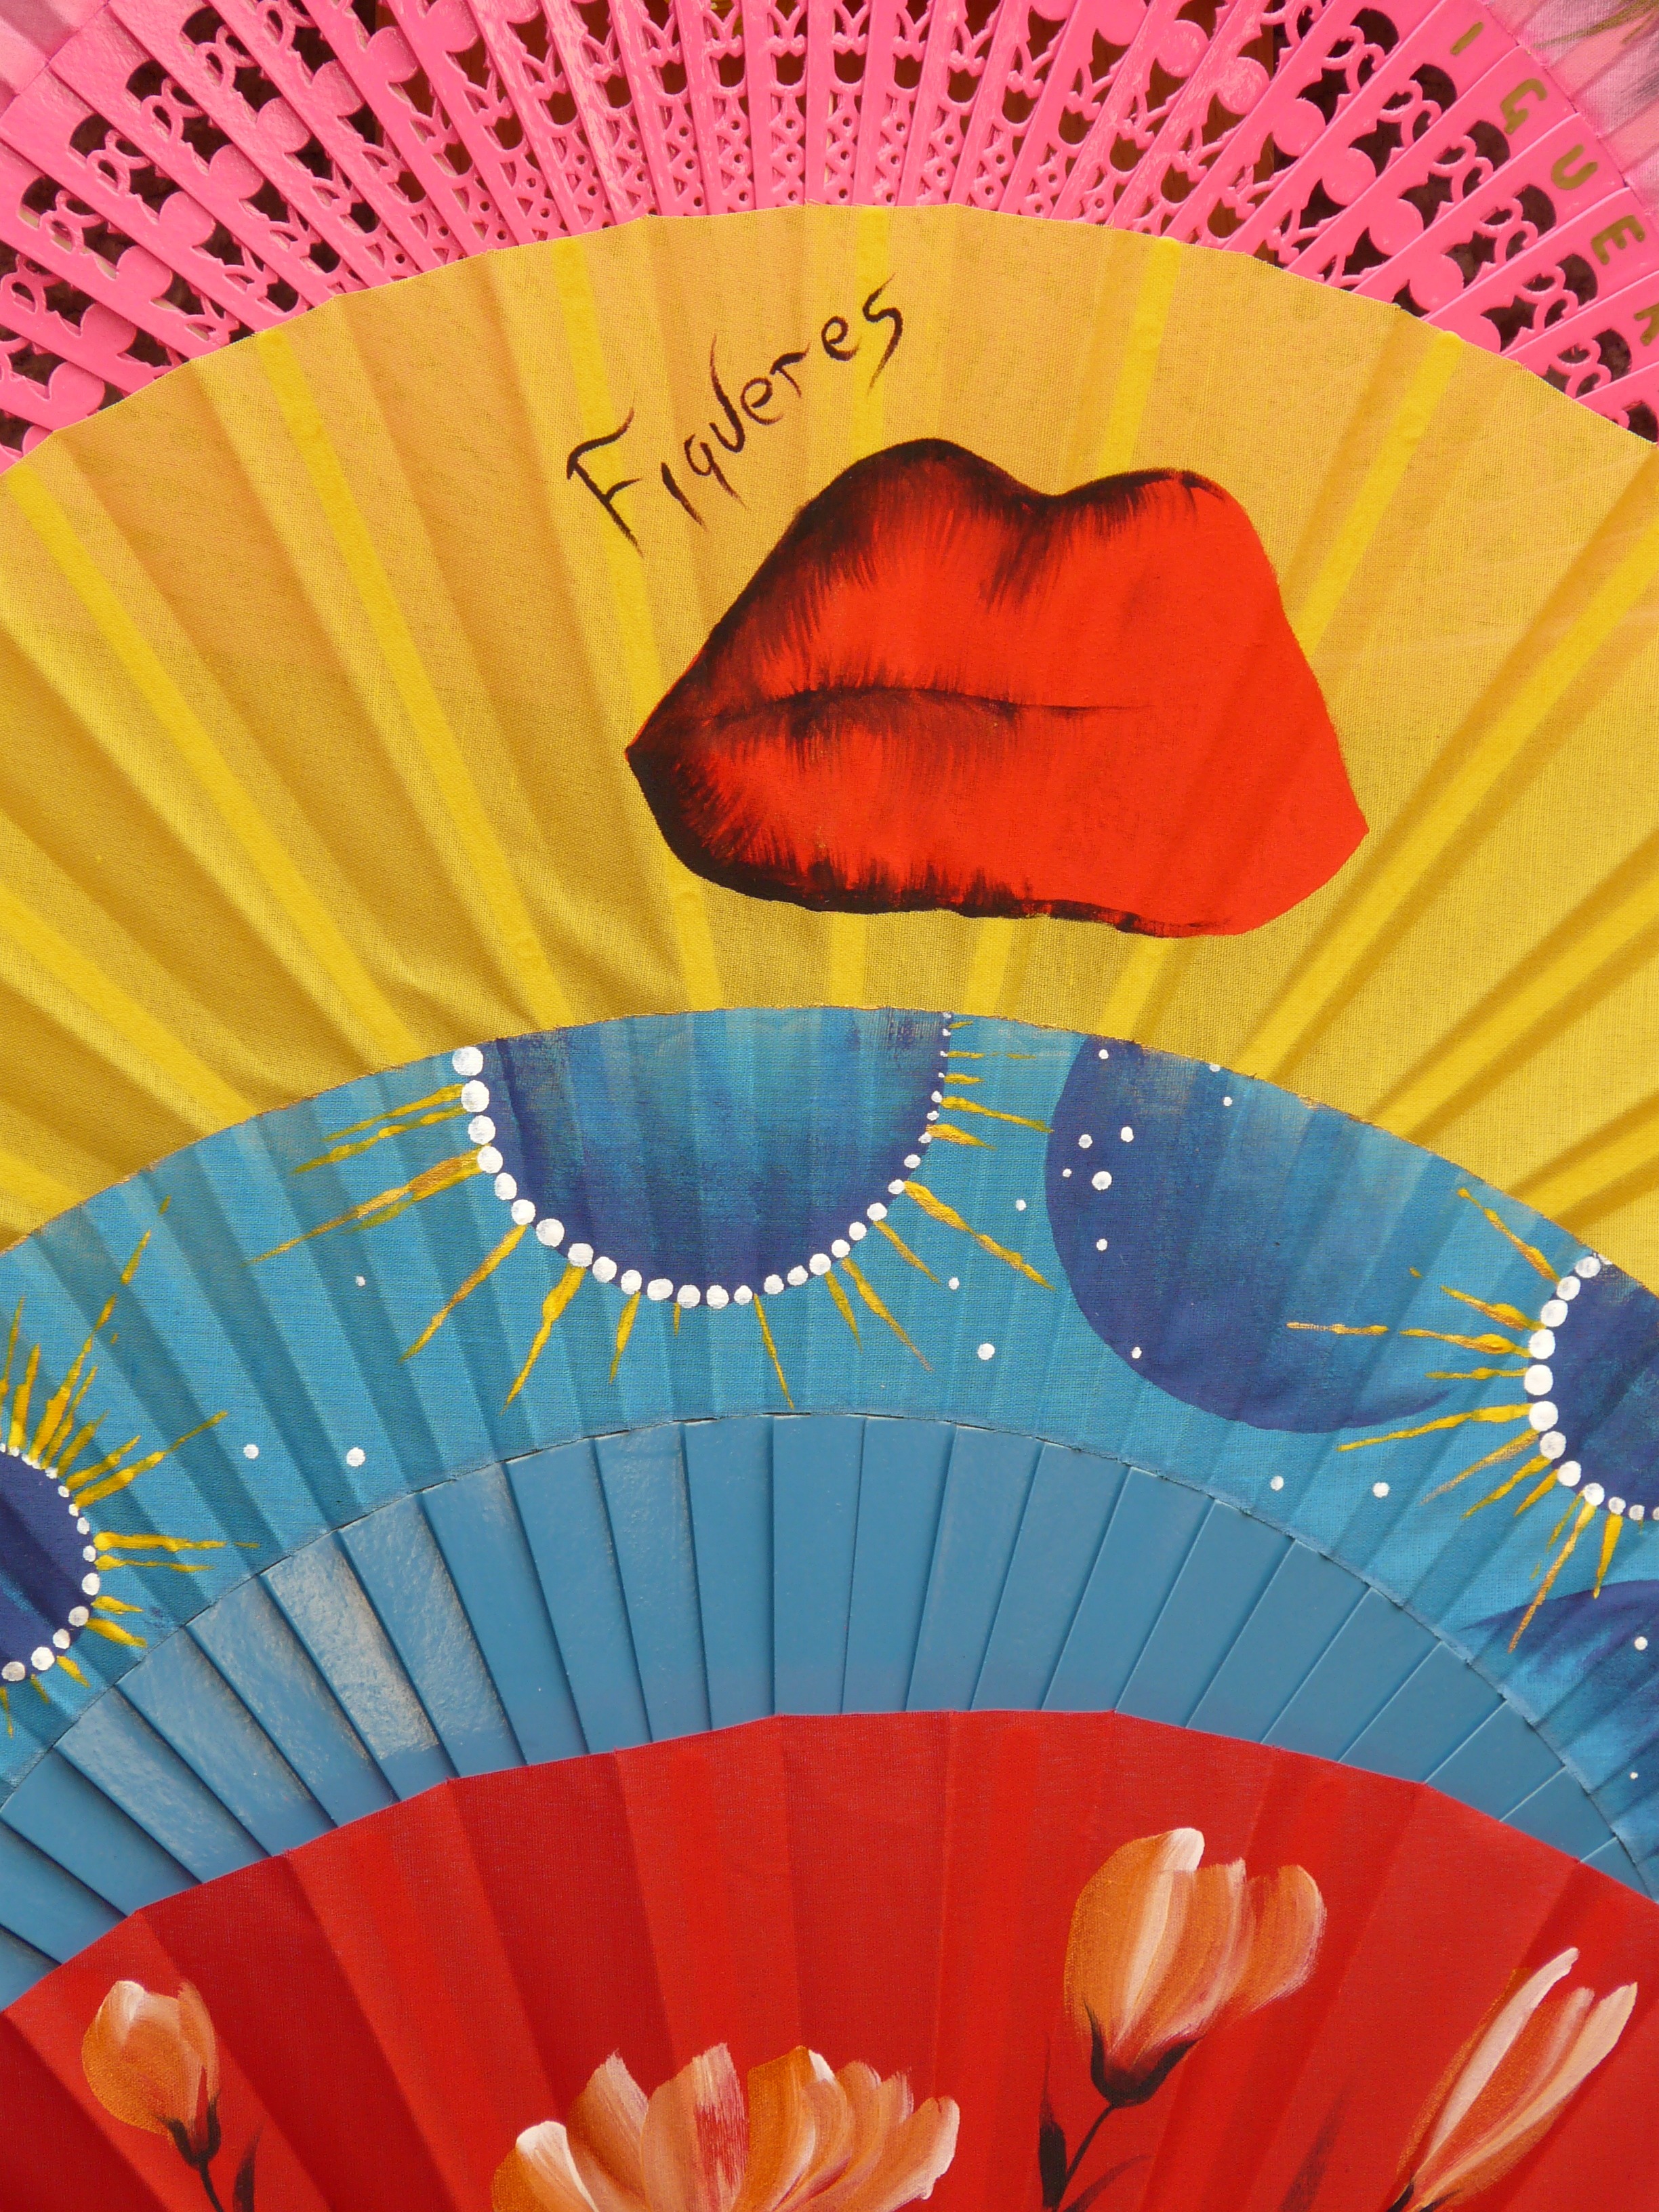
flower, hot air balloon, aircraft, red, umbrella, color, colorful, yellow, painting, art, illustration, subjects, atmosphere of earth, fashion accessory